Make Millions

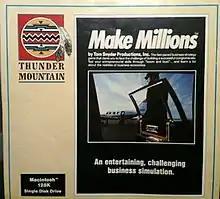

Make Millions is a business simulation game developed by Tom Snyder Productions and released for the Macintosh in 1984.